Anne Draffkorn Kilmer

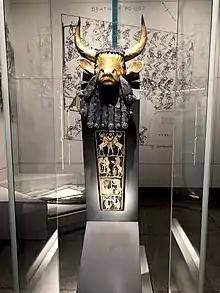
Bull Headed Lyre or Ur, Penn Museum (Philadelphia)

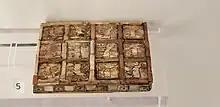
Ancient Mesopotamian Board Game, Ur (Iraq), 2450 BCE, Penn Museum (Philadelphia).

Anne Draffkorn Kilmer (1931 – 2023) was an American historian of the ancient Near East who served as a professor of Assyriology at the University of California, Berkeley. She was an expert in ancient Mesopotamian culture, specifically Sumero-Akkadian cuneiform texts and the history of ancient music, games, and mathematics. In 1963, she became the first woman appointed to a tenure-track position in what is now the Middle Eastern Languages and Cultures department at the University of California, Berkeley. She later became curator of the Babylonian collection in the Phoebe A. Hearst Museum of Anthropology, formerly the Lowie Museum. She rose to the rank of Professor, served as chair of her department three times, and acted as dean of humanities.